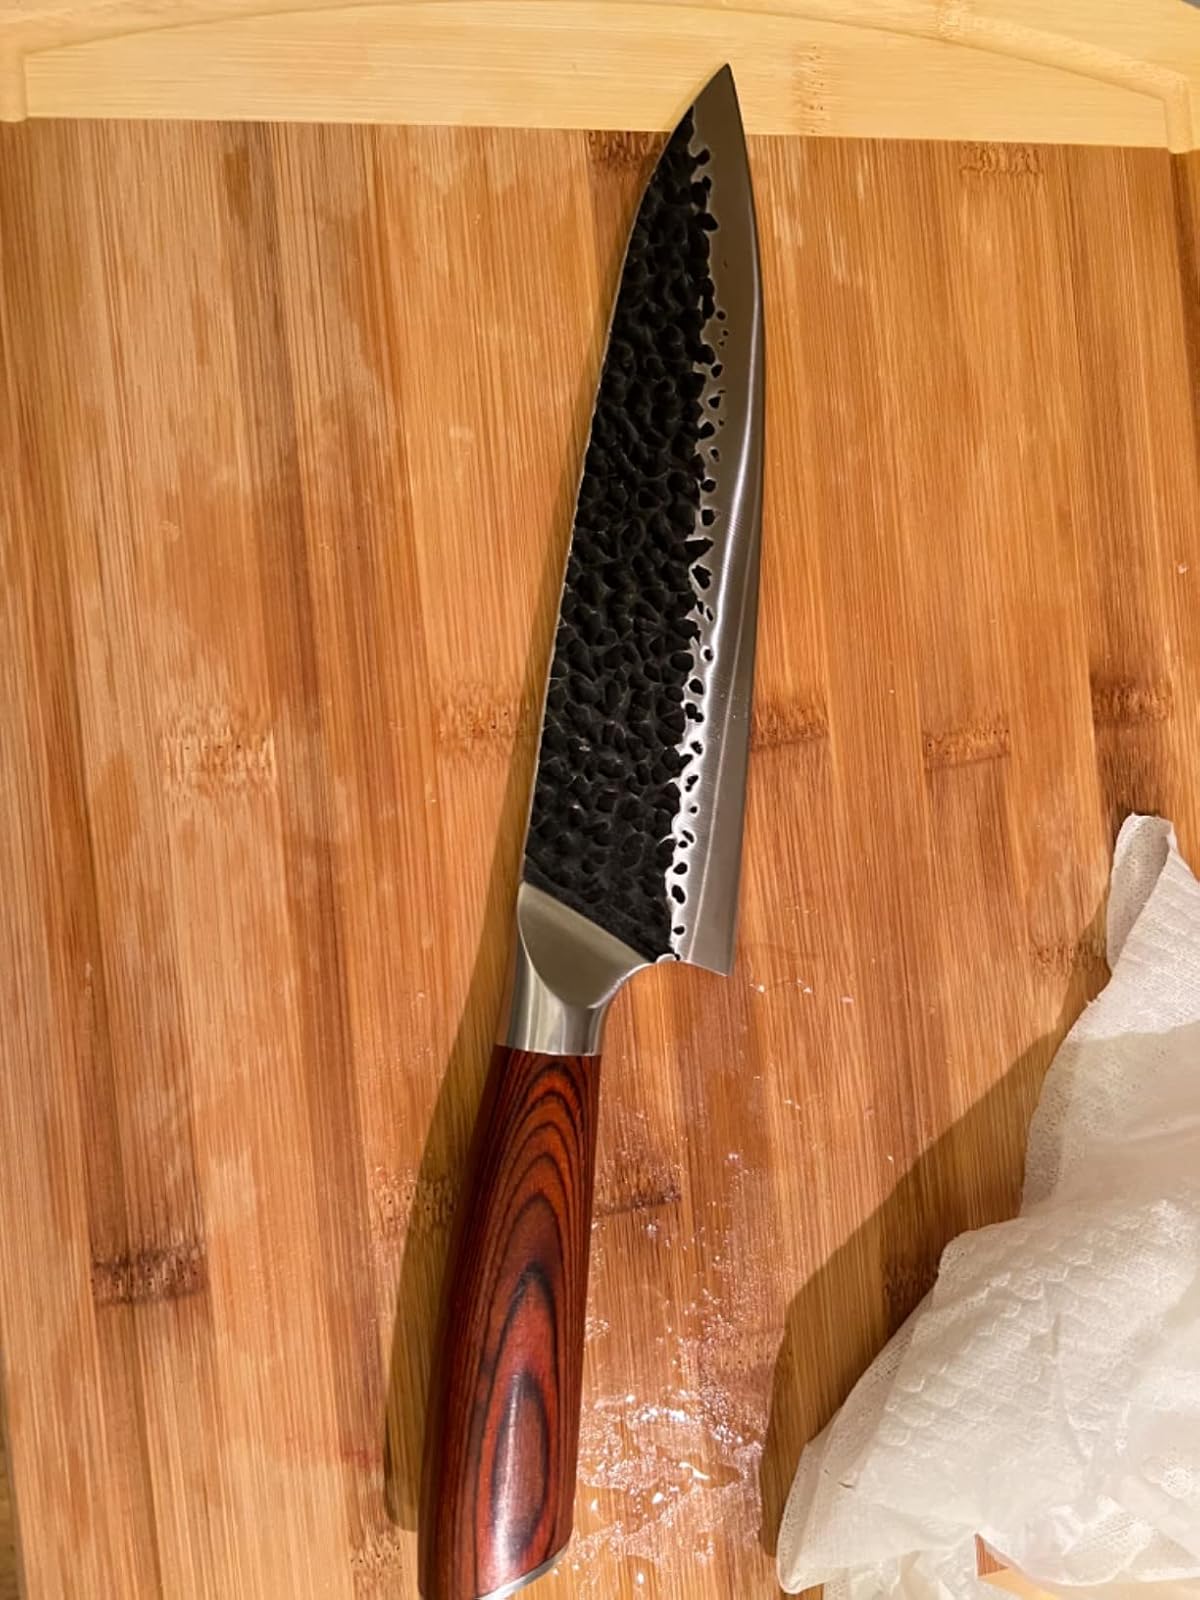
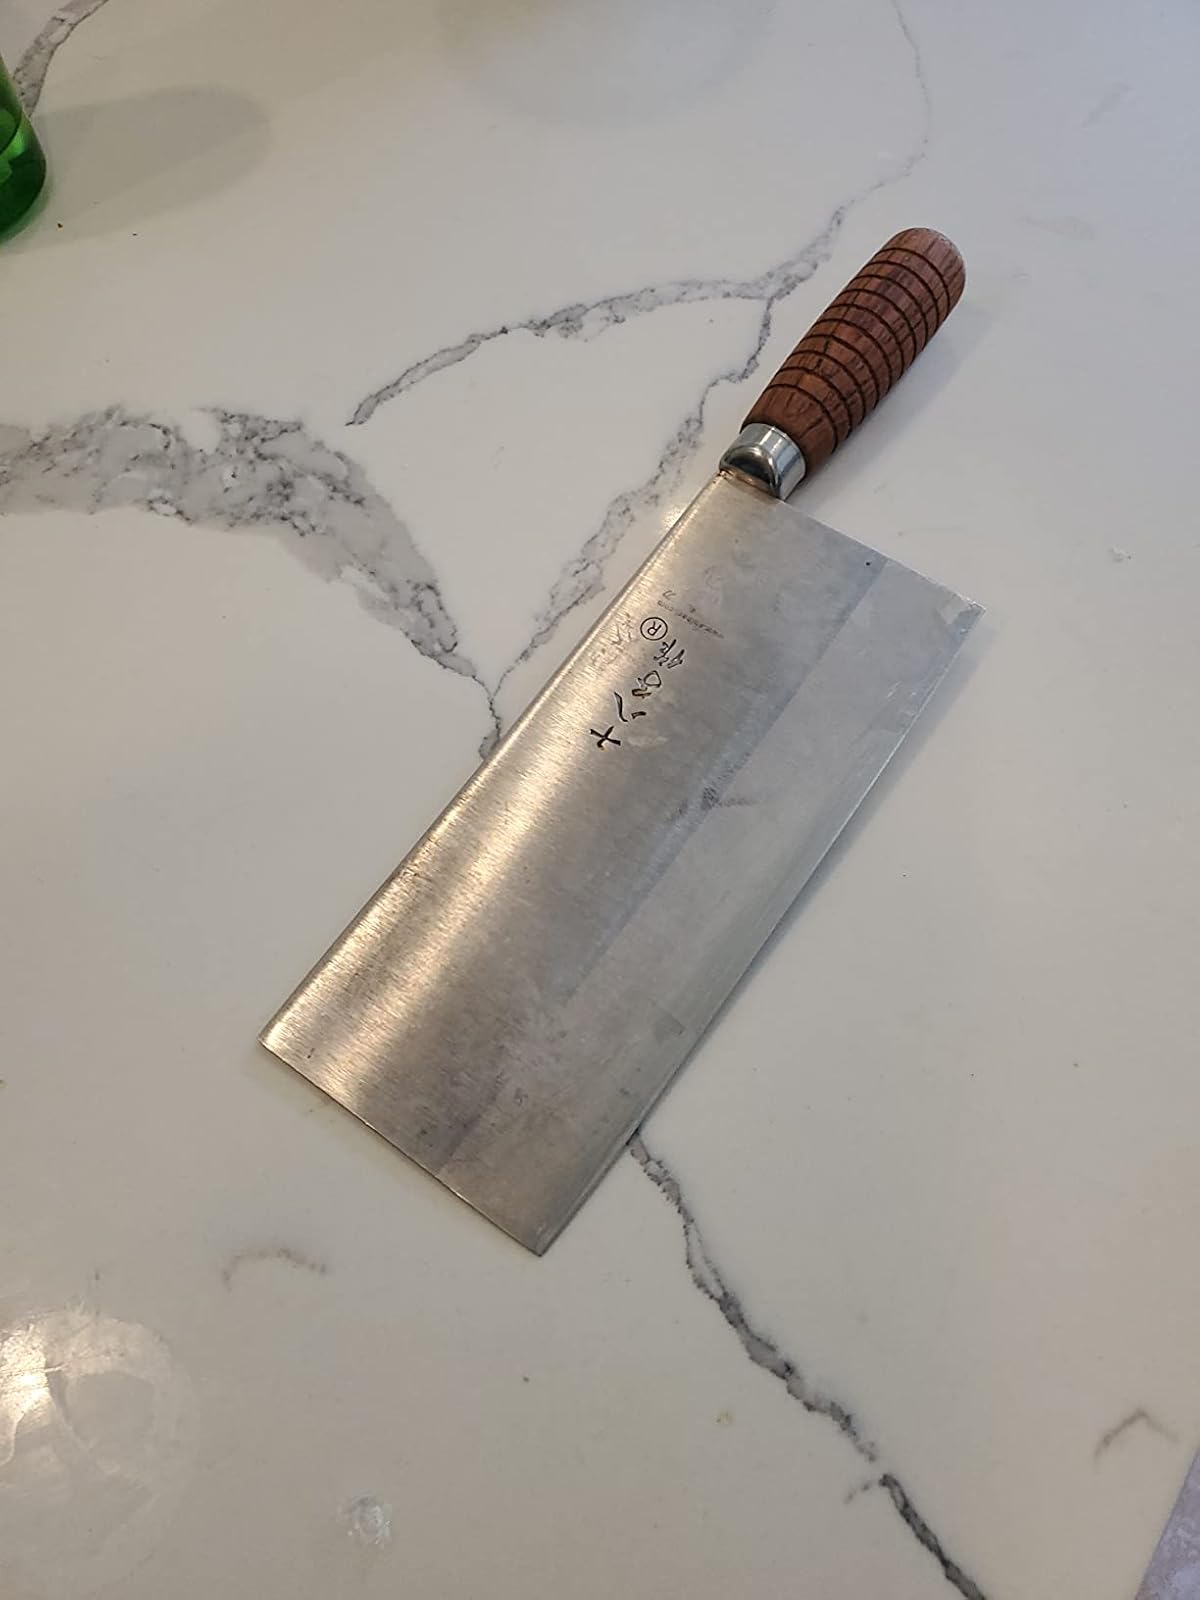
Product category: items_knife
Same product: no